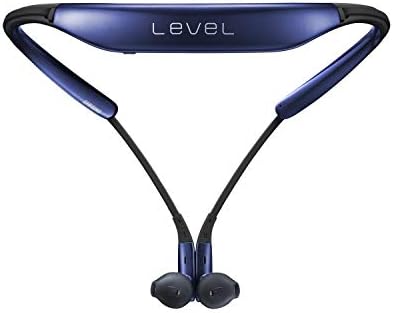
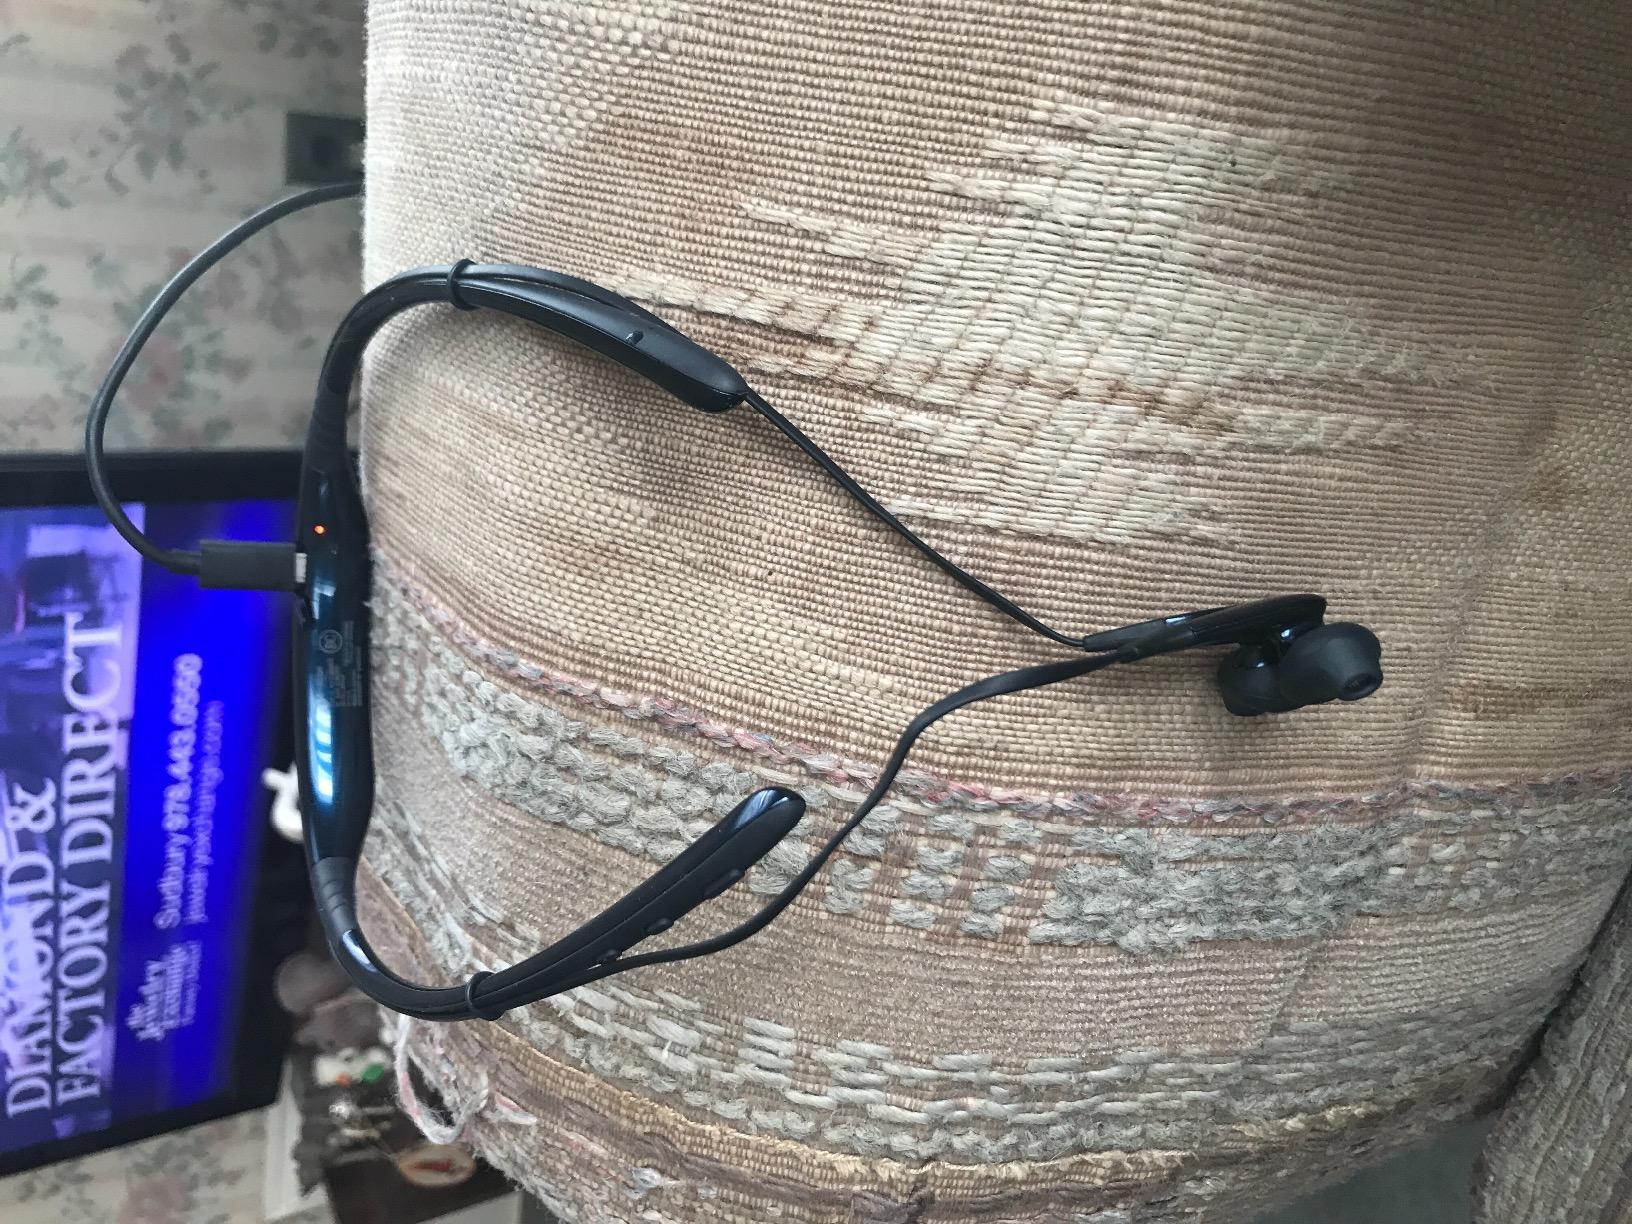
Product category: headphones
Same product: yes